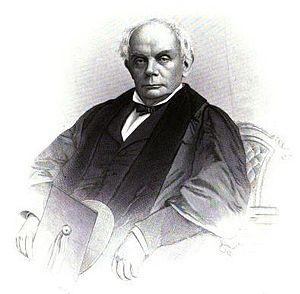
Le 14ᵉ district du Congrès de New York est un district du Congrès de la Chambre des représentants des États-Unis situé à New York, actuellement représenté par le Démocrate Alexandria Ocasio-Cortez.